Great storm of 1987

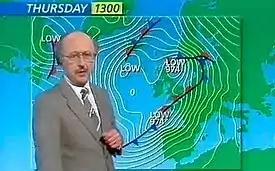
Michael Fish's 15 October 1987 forecast on the BBC

BBC meteorologist Michael Fish drew particular criticism for reporting several hours before the storm hit: Earlier on today, apparently, a woman rang the BBC and said she heard there was a hurricane on the way; well, if you're watching, don't worry, there isn't, but having said that, actually, the weather will become very windy, but most of the strong winds, incidentally, will be down over Spain and across into France.